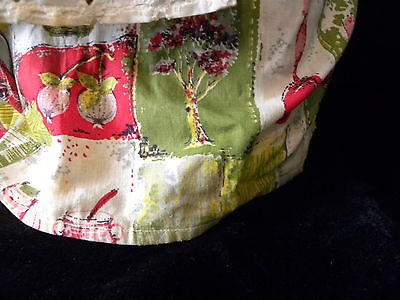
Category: toaster